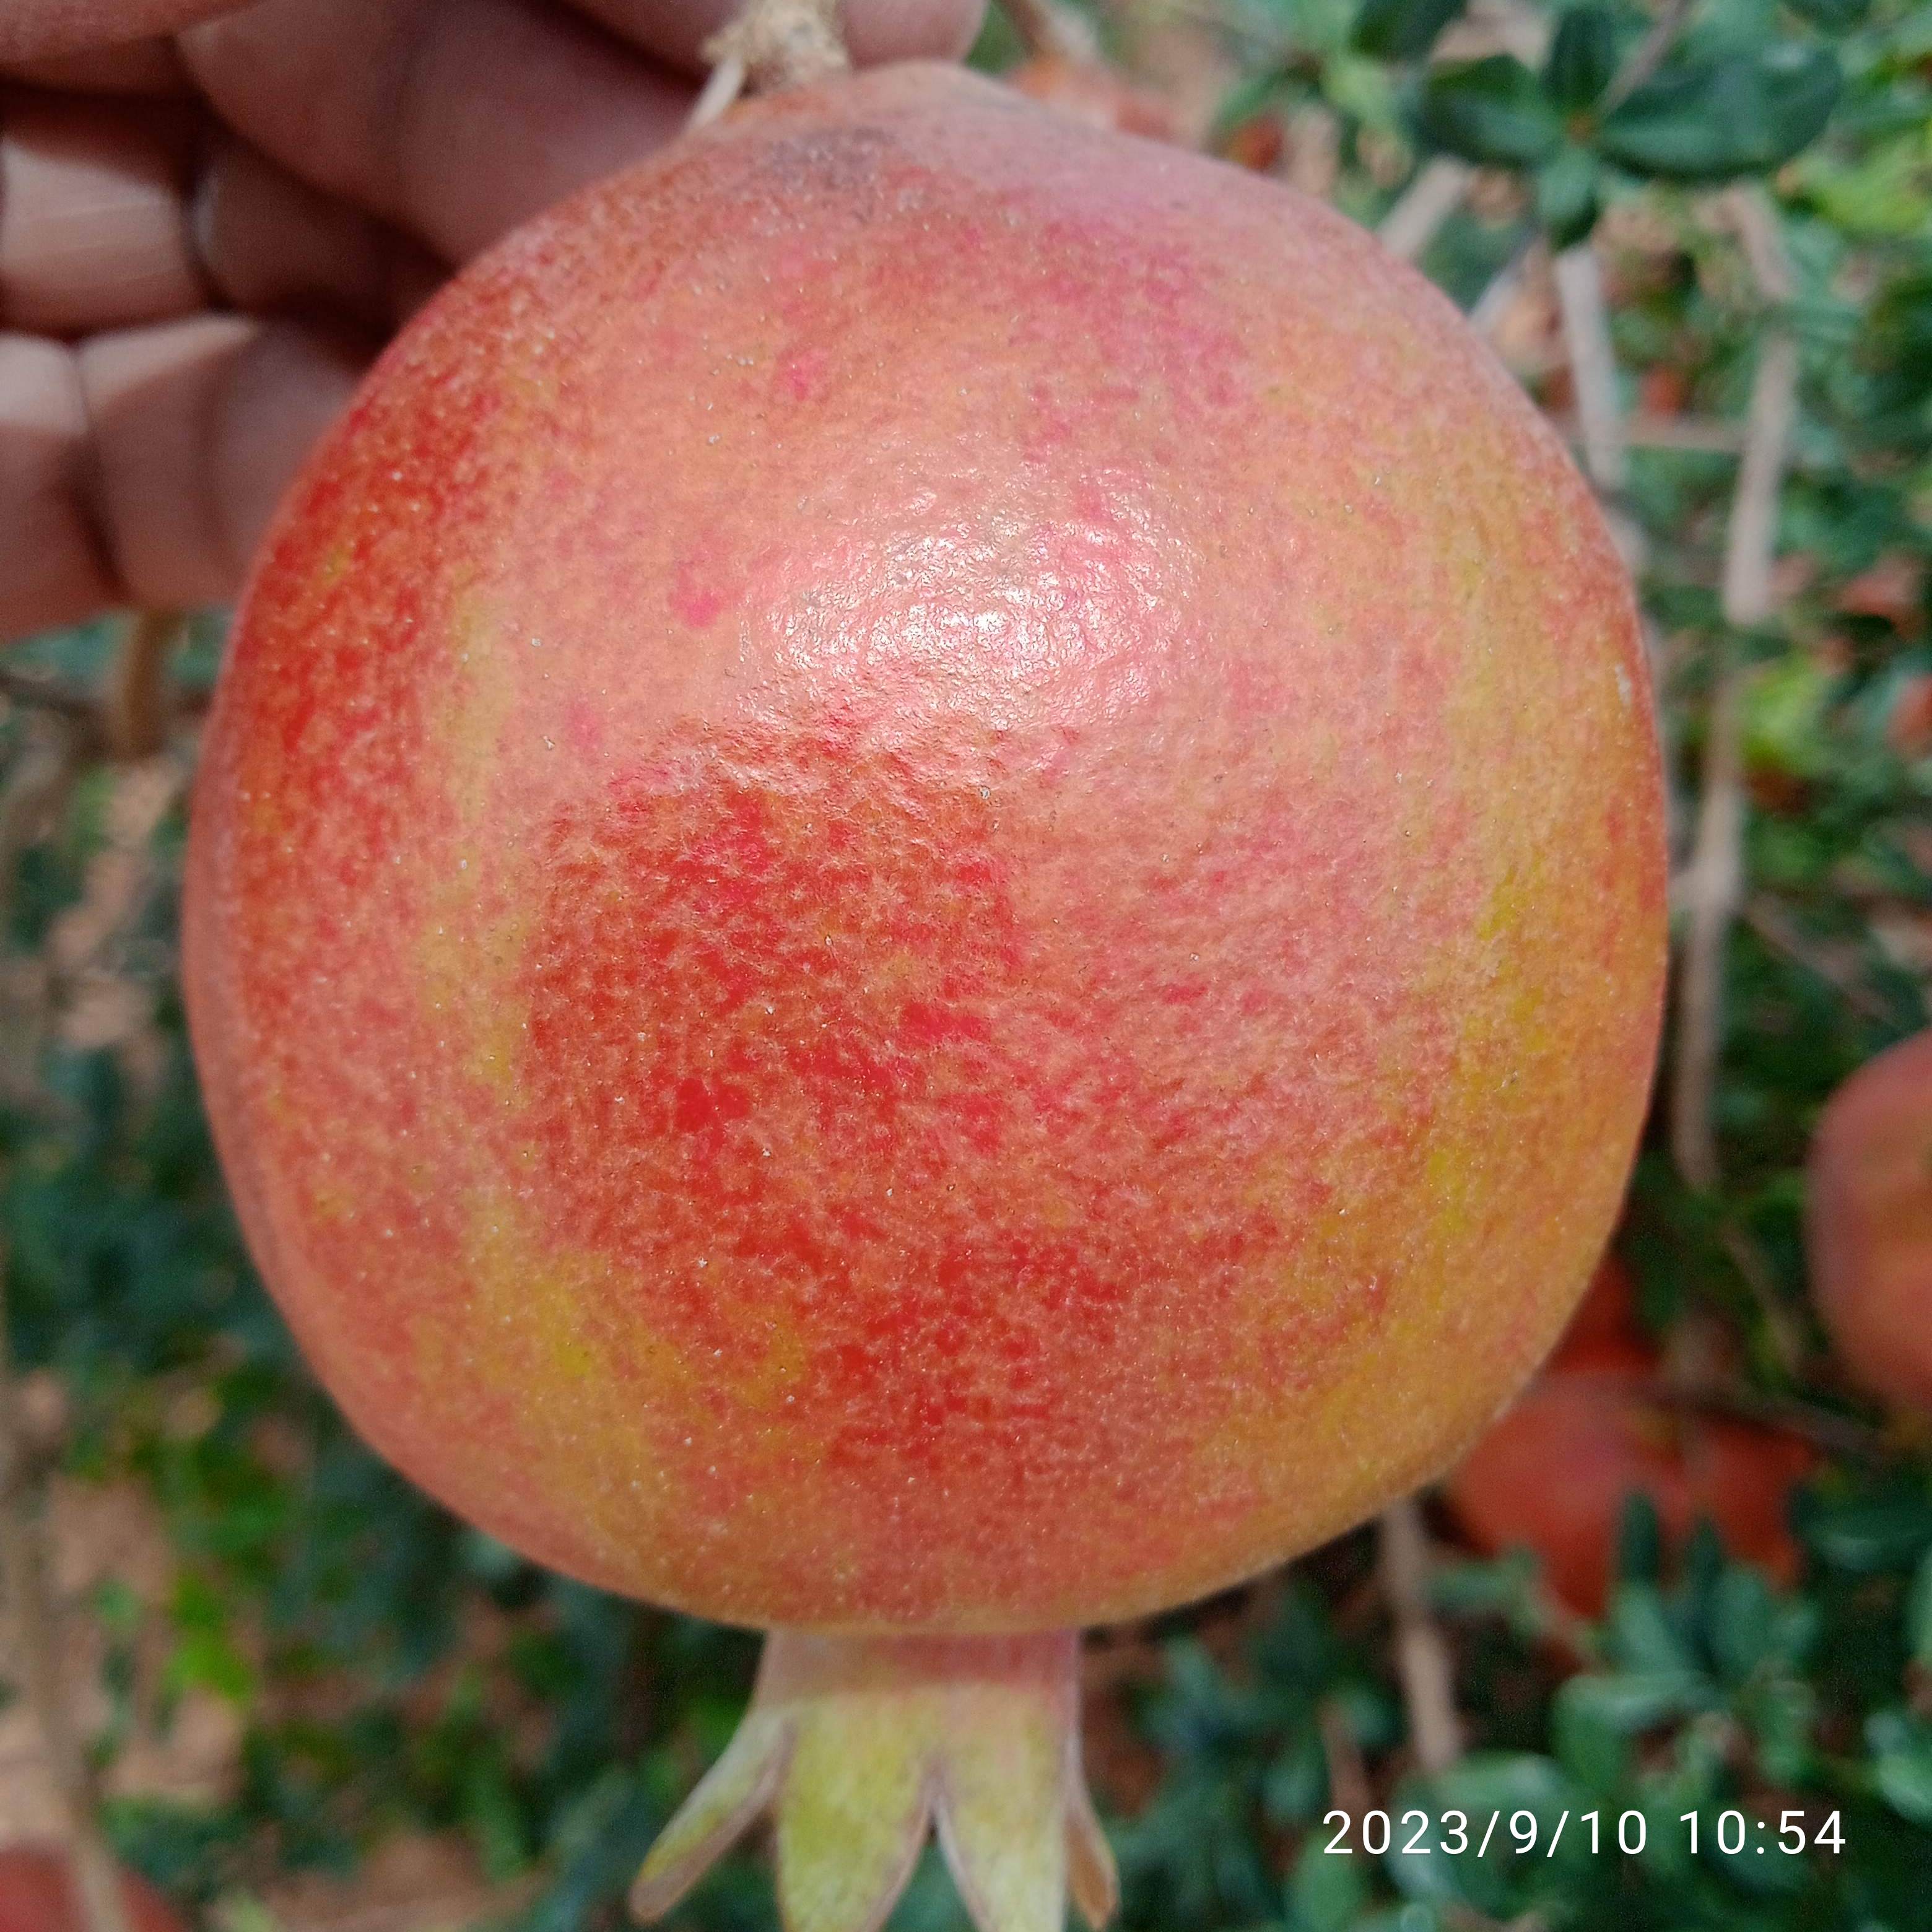
Label: Healthy